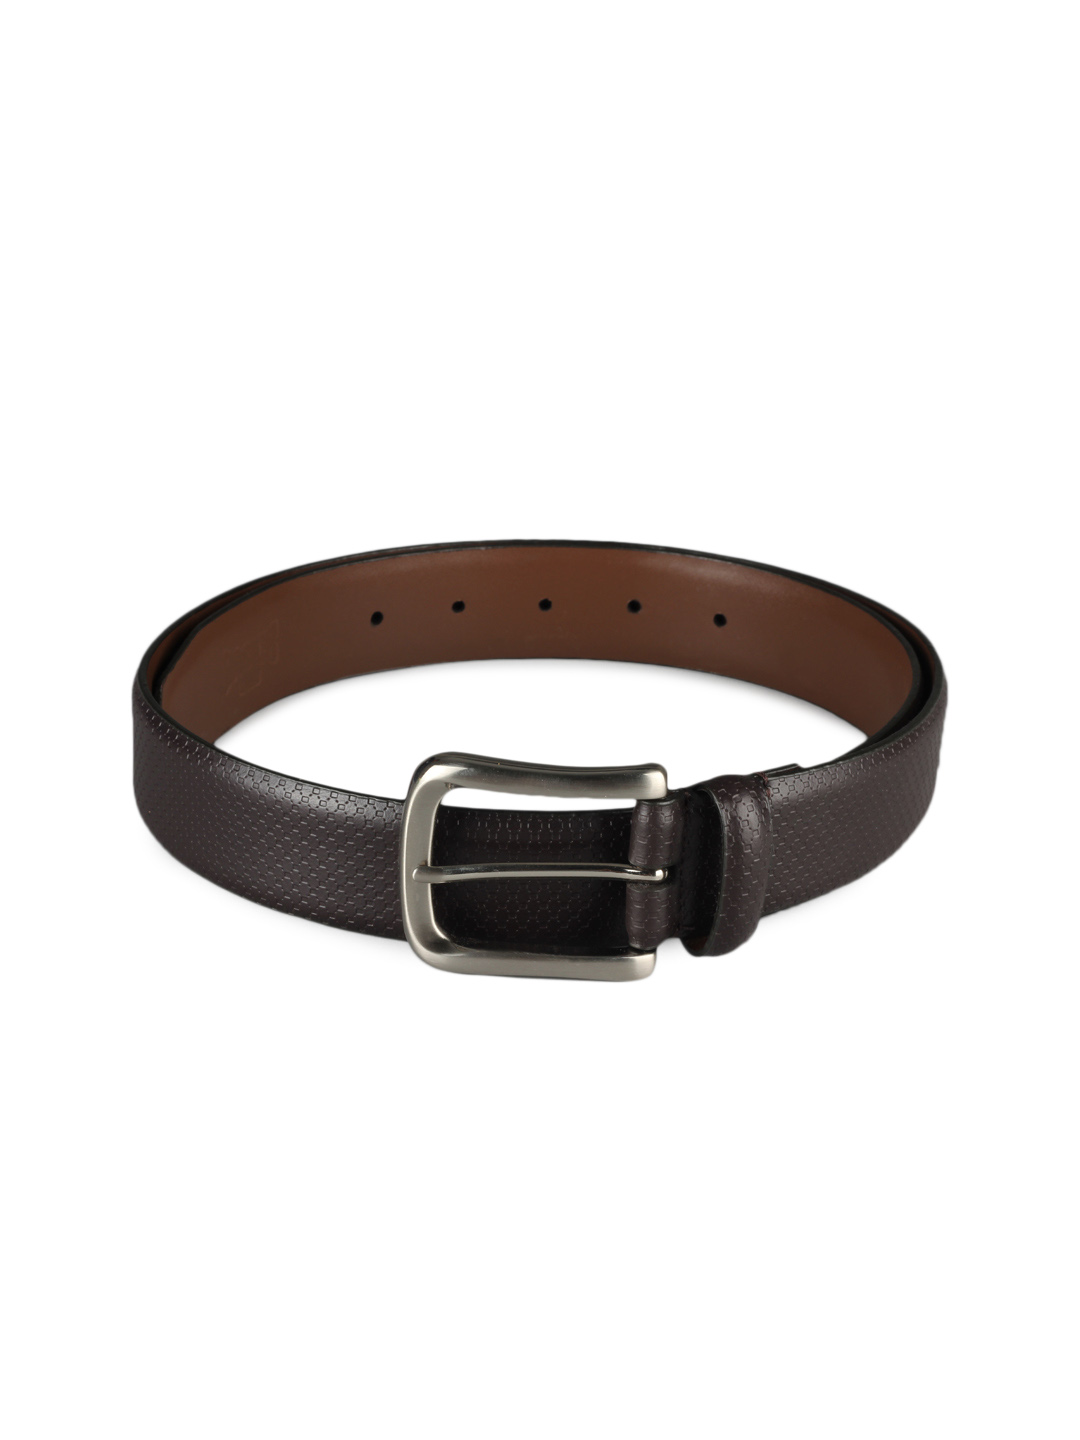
Basics Men Brown Leather Belt
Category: Accessories / Belts / Belts
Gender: Men
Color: Brown
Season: Summer 2012
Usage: Casual